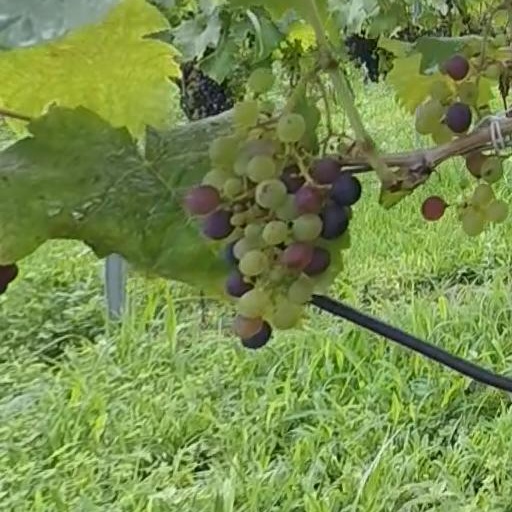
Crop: grape